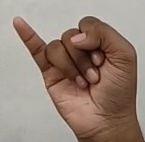
ASL sign: J